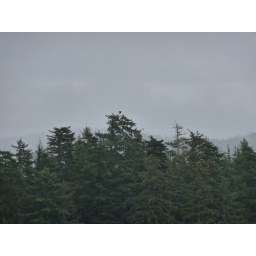
Two eagles spotted in a tree on our whale watching tour in Juneau, Alaska